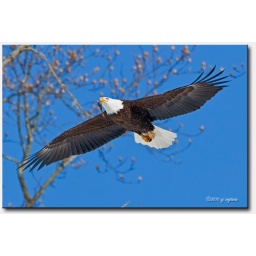
for some reason dad was flying around with a fish tail in his mouth